FC Cincinnati 2

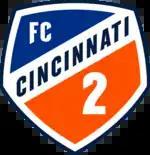

FC Cincinnati 2 is an American professional soccer team based in Cincinnati, Ohio, United States. It is the reserve team of FC Cincinnati and participates in MLS Next Pro.